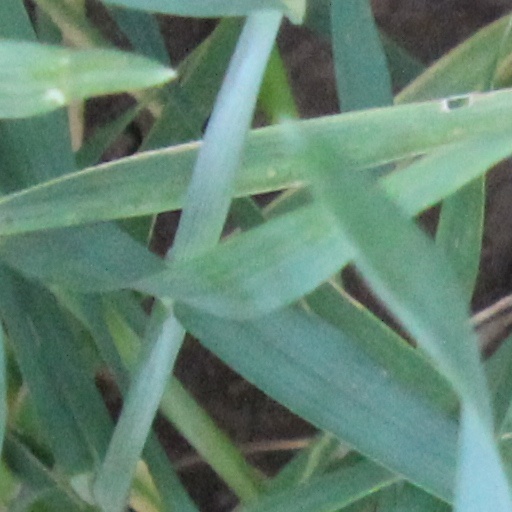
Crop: wheat